Matan Kahana

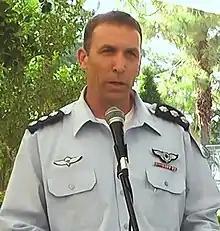
Kahana in 2017

Kahana was accepted to the Israeli Air Force Flight Academy and to the naval commando (Shayetet 13), but signed a waiver to serve in Sayeret Matkal. He served as a combat soldier for three and a half years, and was in the same team with Naftali Benet and Emmanuel Moreno. In January 1994, when he finished his mandatory service, he joined the IAF Flight Academy and graduated a fighter pilot. He served as a fighter pilot in 116 Squadron.